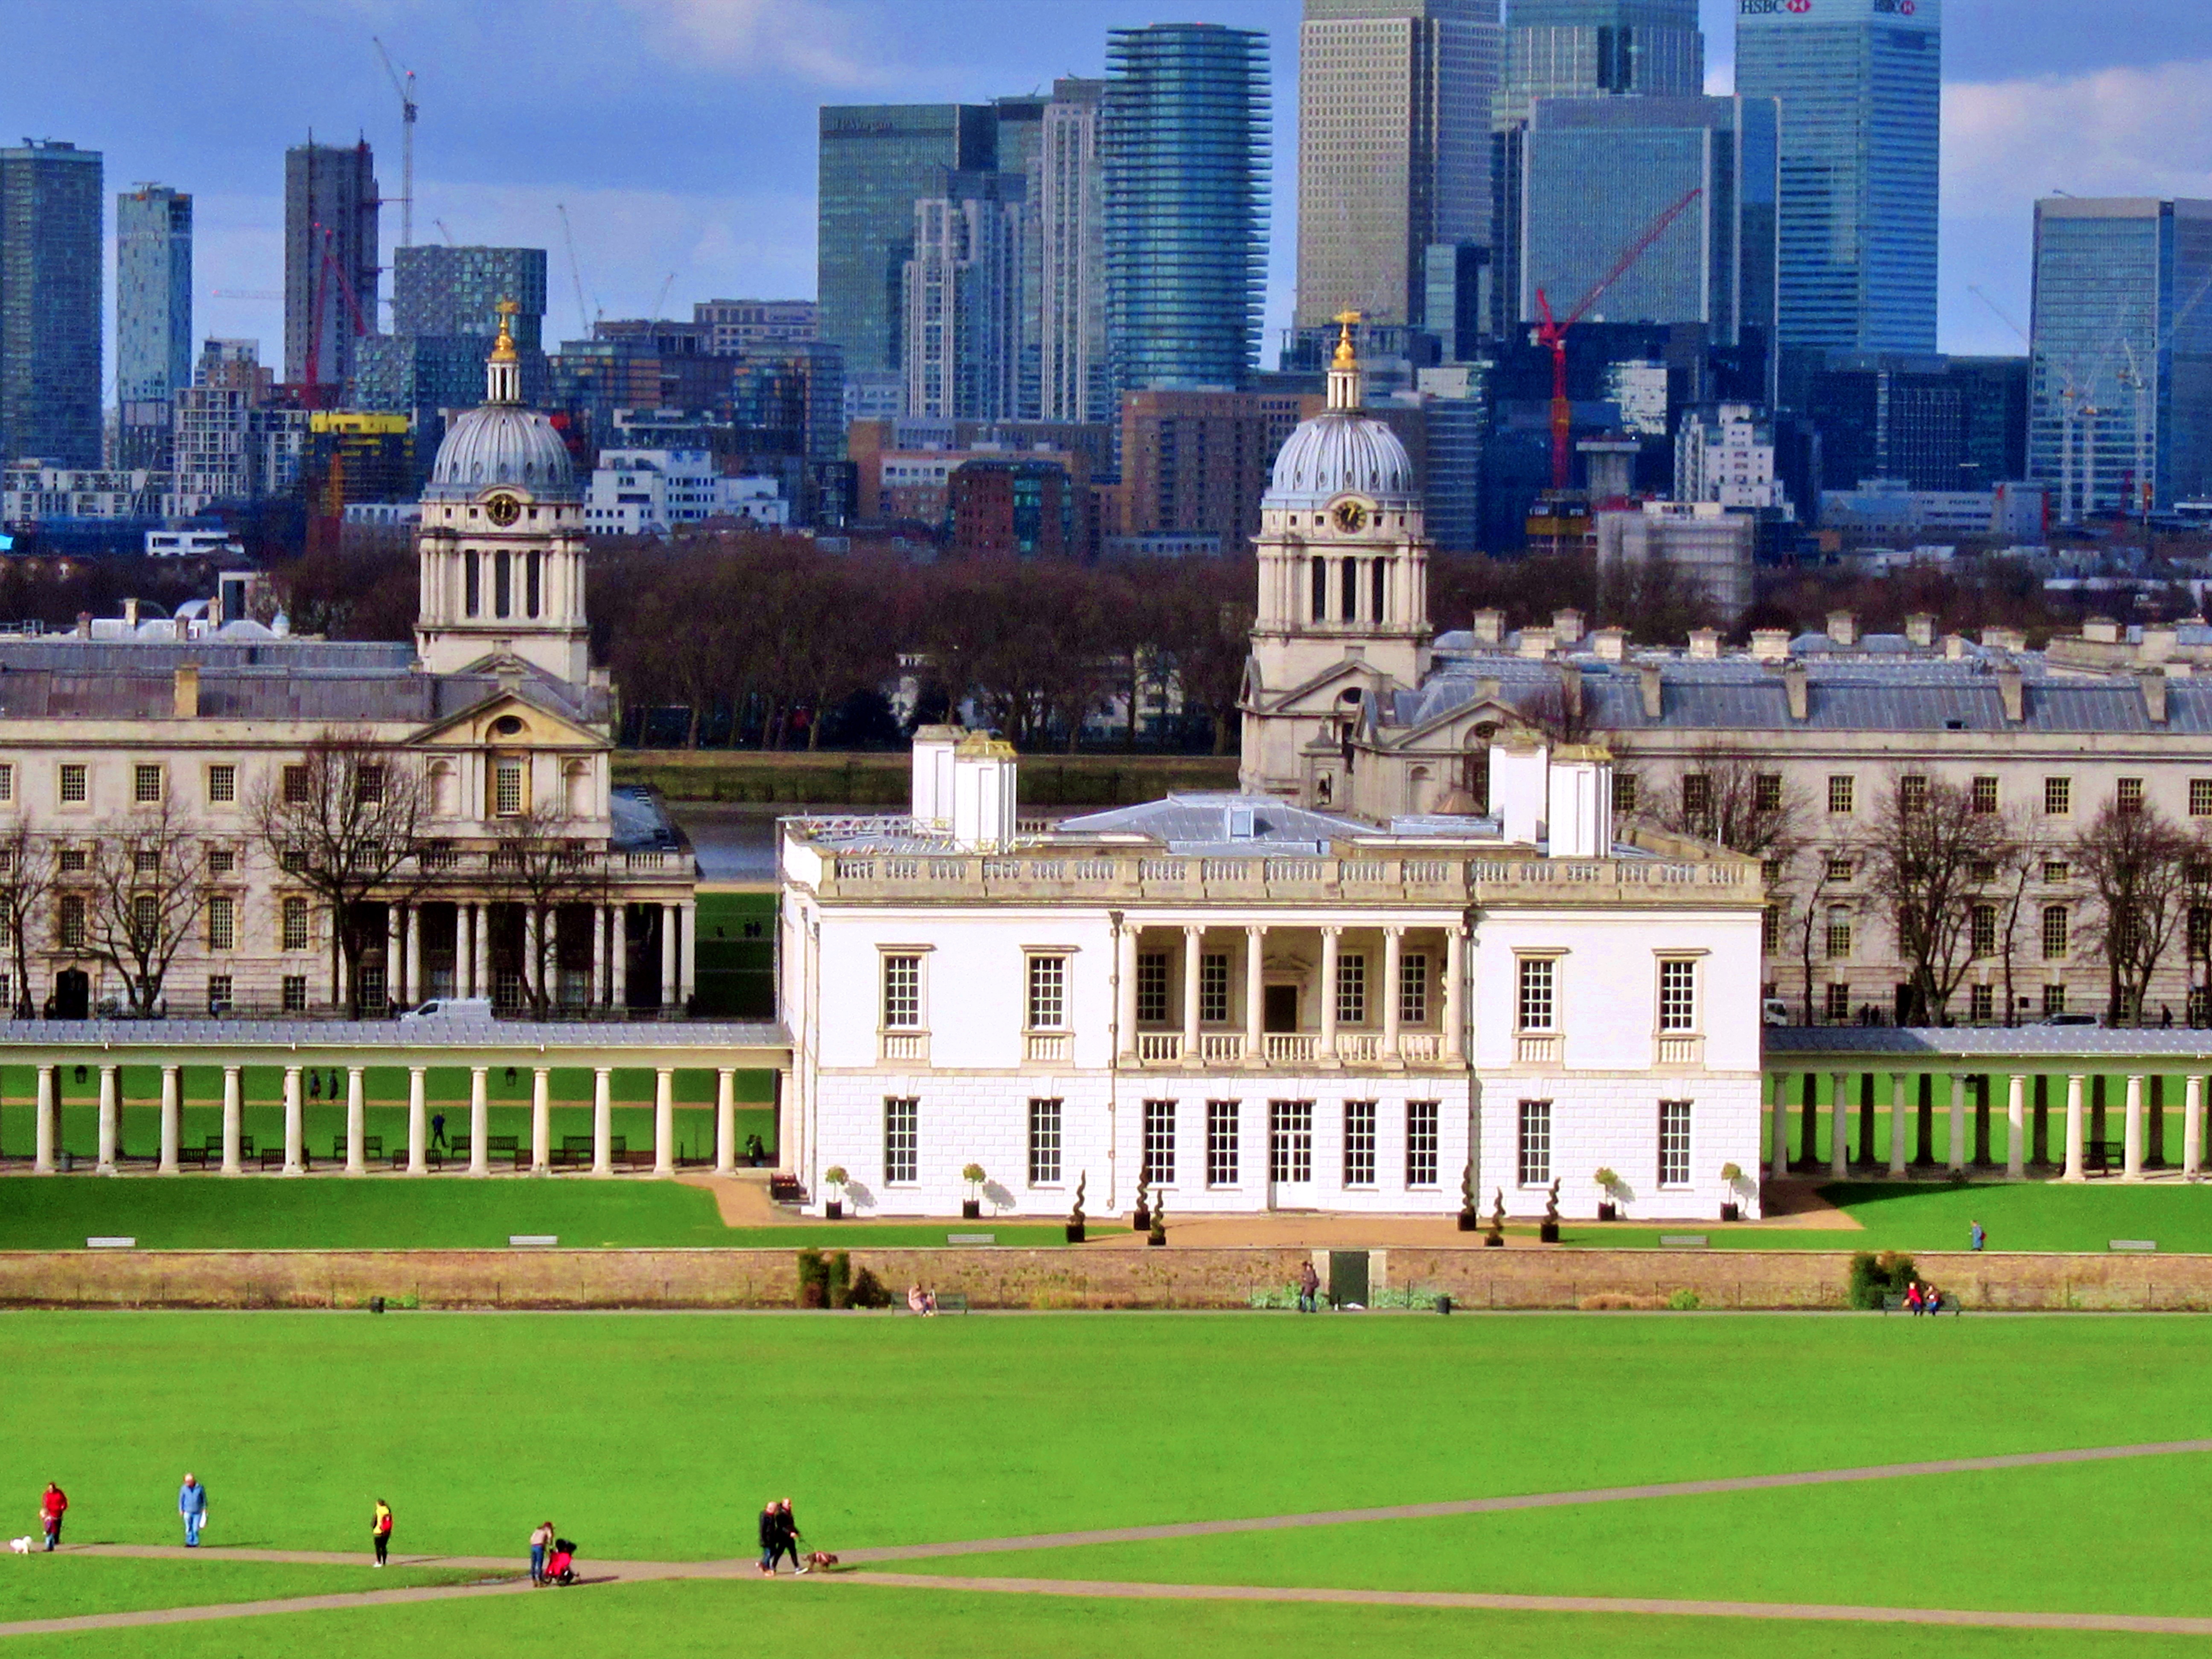
greenwich, landmark, city, building, human settlement, grass, daytime, urban area, estate, architecture, skyline, metropolitan area, lawn, palace, stately home, official residence, mansion, landscape, cityscape, presidential palace, university, metropolis, listed building, roof, sport venue, house, world, facade, campus